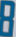
Number: 8